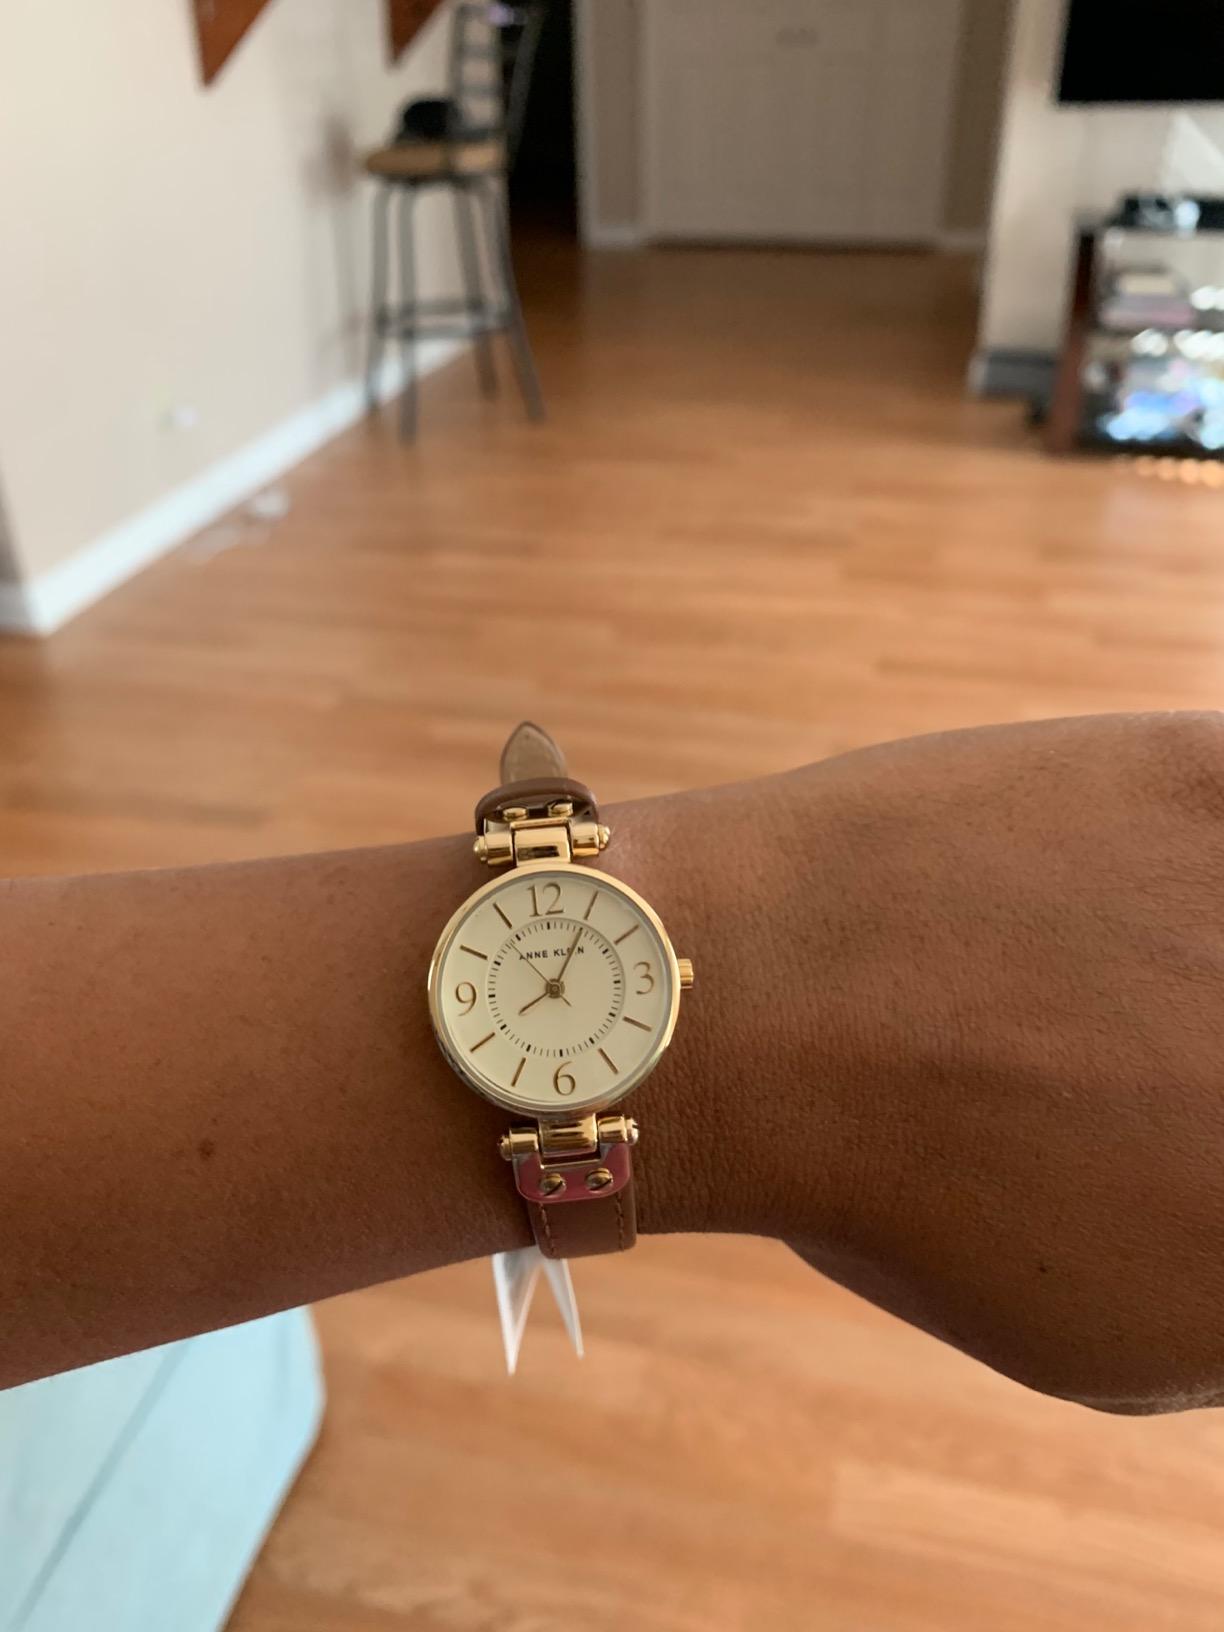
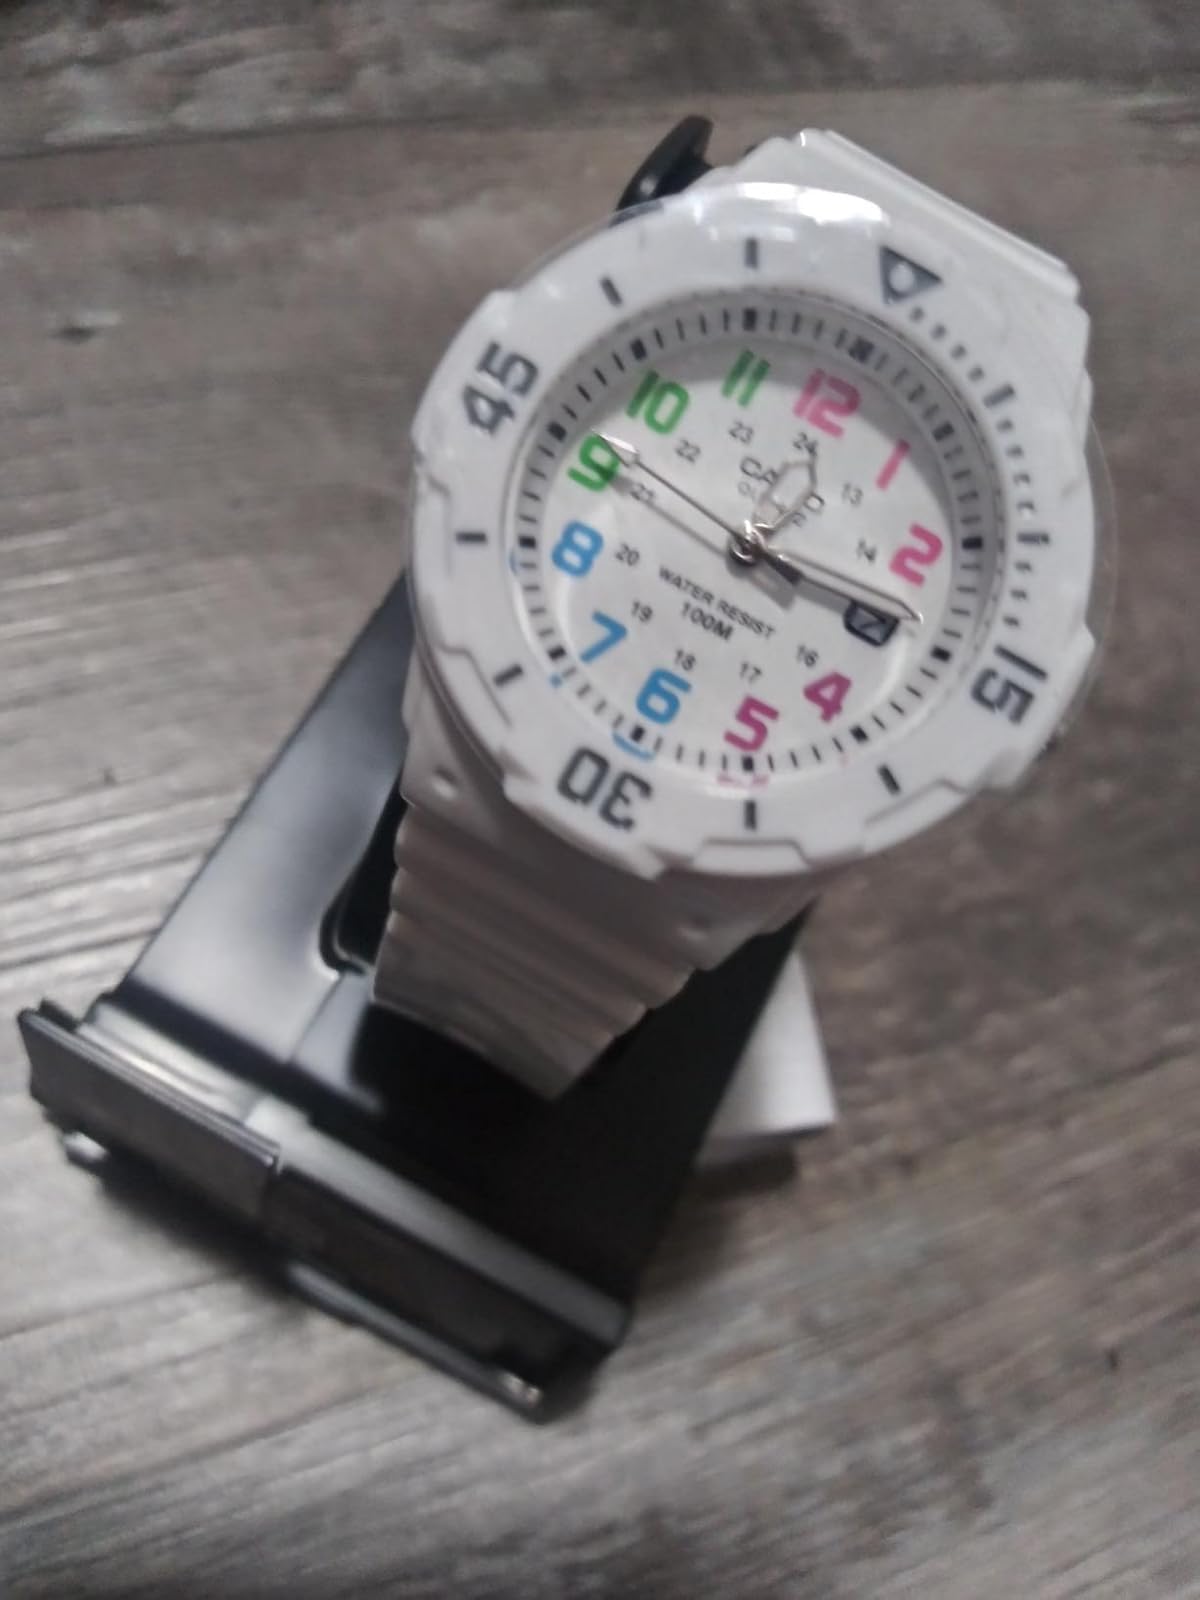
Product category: accessories_watch
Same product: no